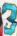
Number: 3